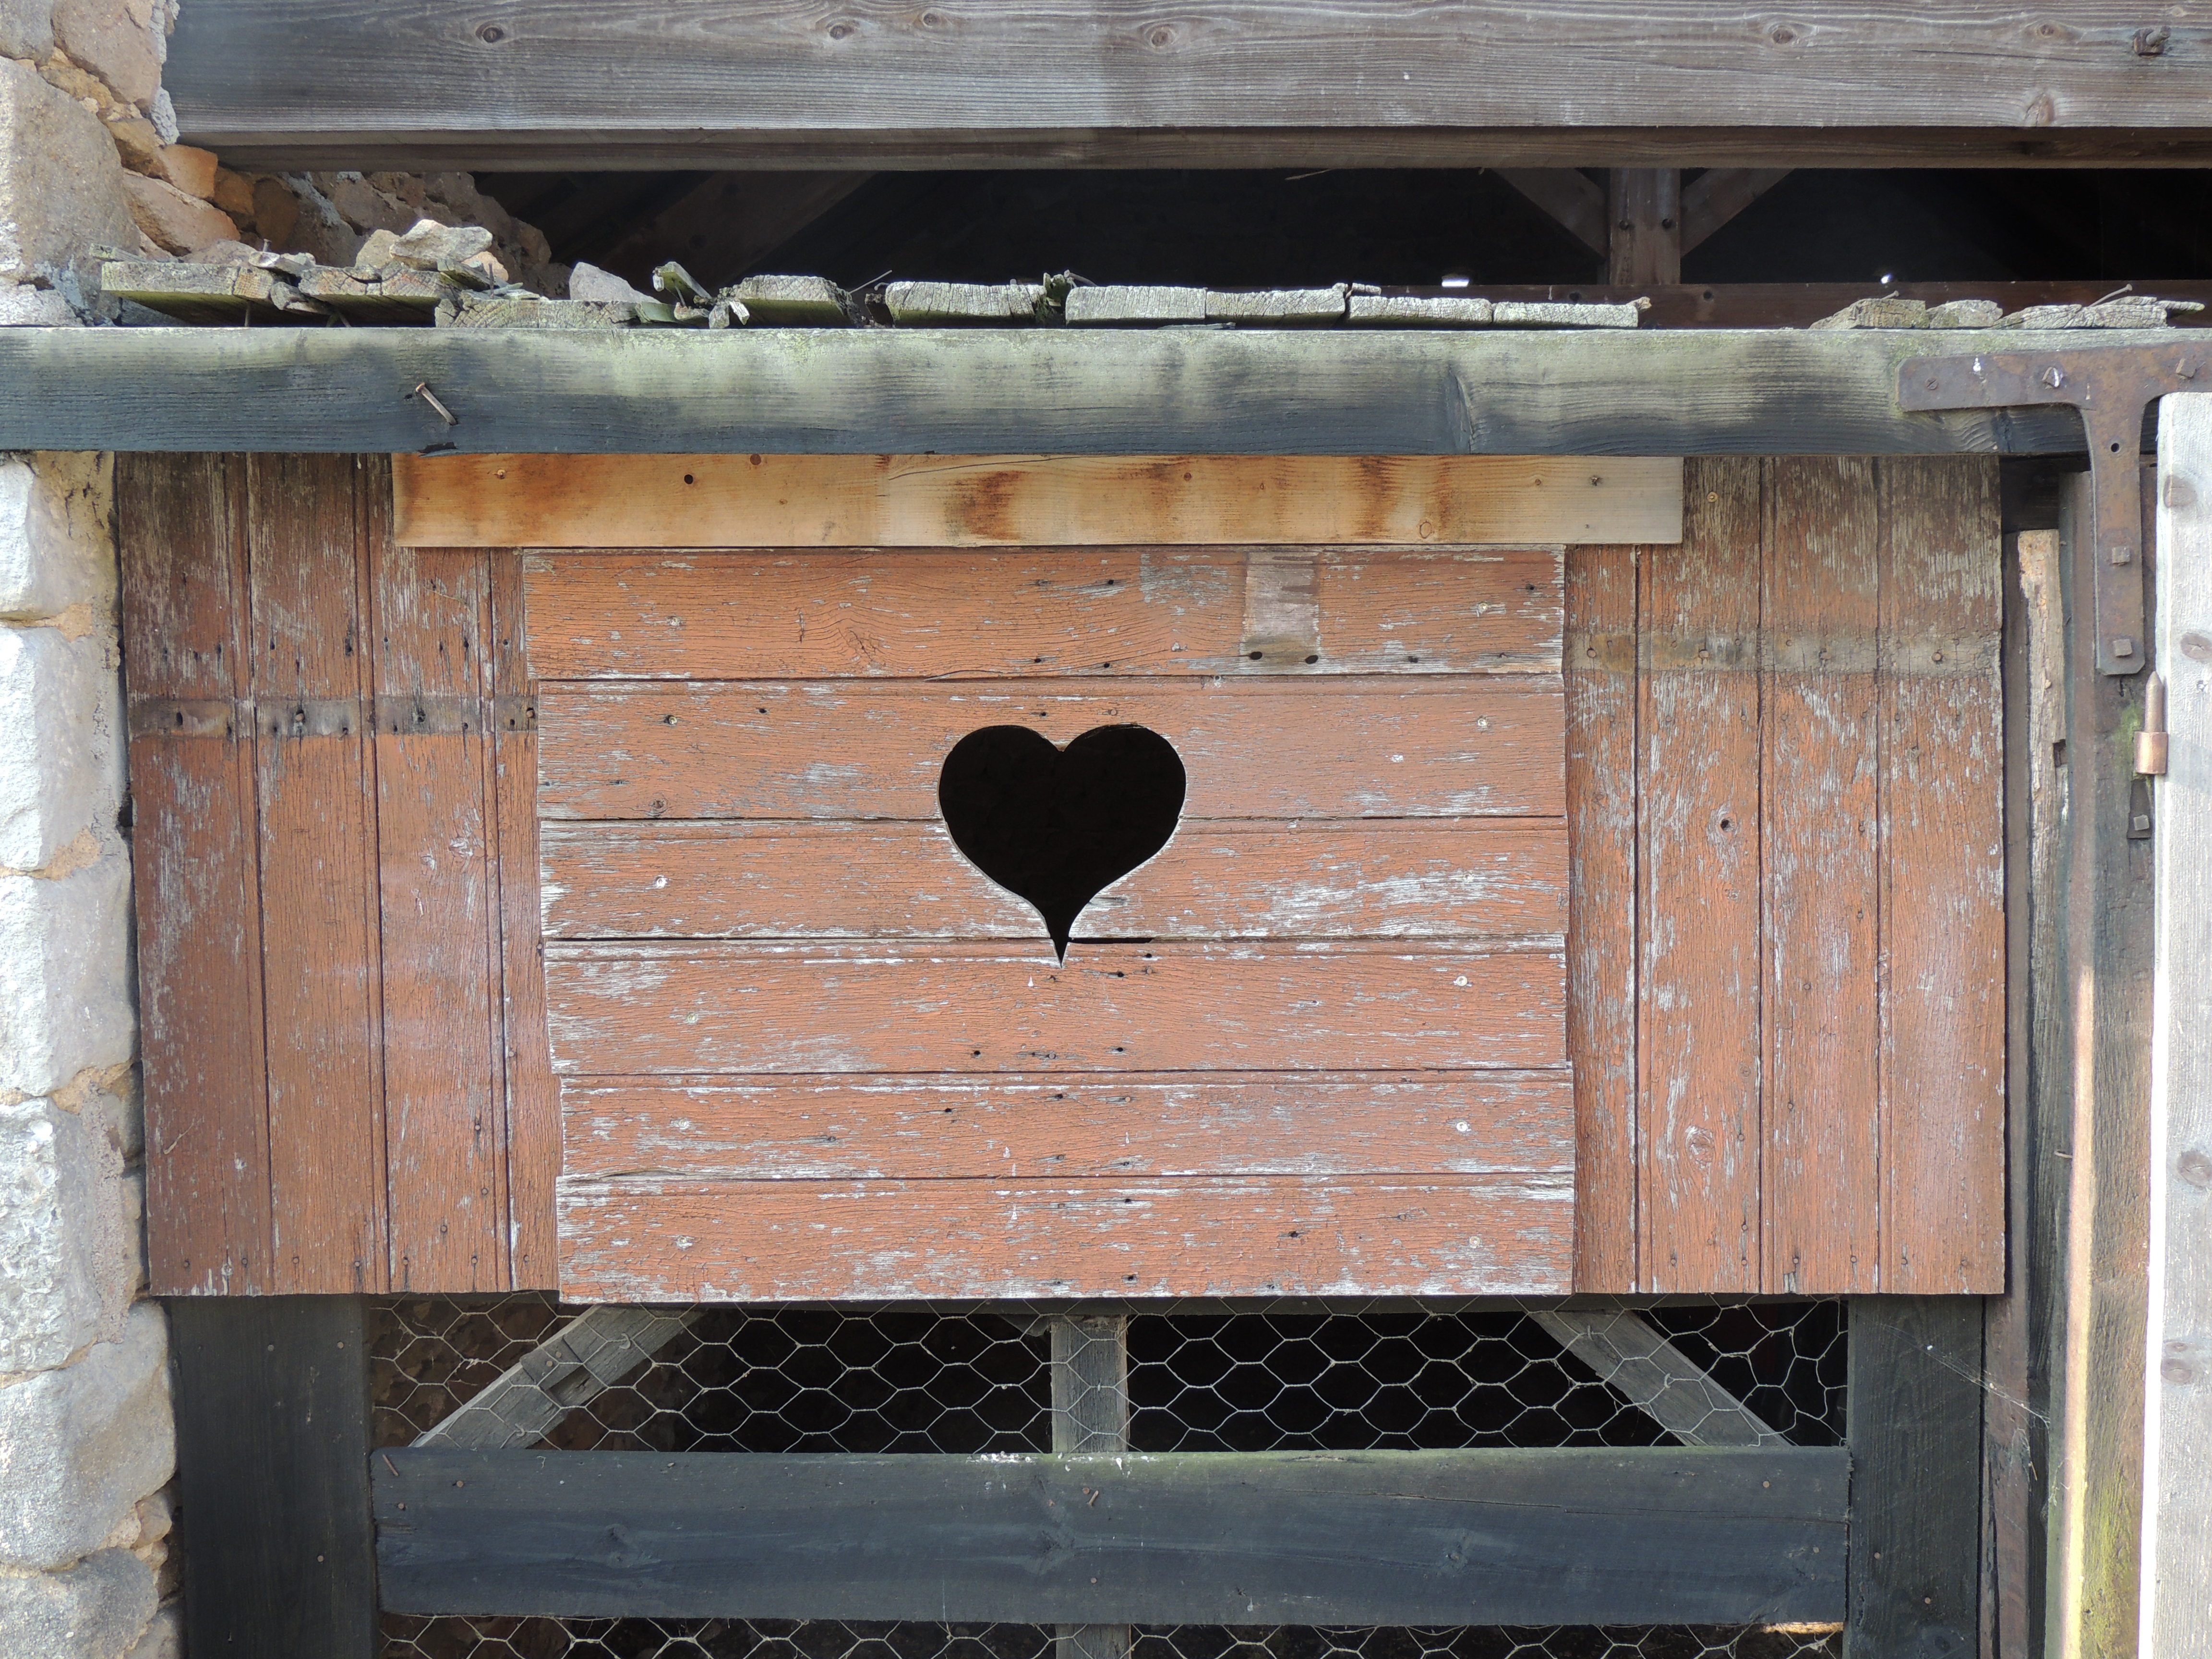
wood, window, building, shed, door, stall, man made object